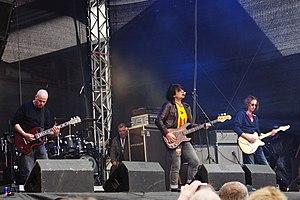
The Chameleons est un groupe de post-punk britannique, originaire de Middleton, dans le Grand Manchester, en Angleterre. Le groupe se composait du chanteur et bassiste Mark Burgess, du guitariste Reg Smithies, du guitariste Dave Fielding, et du batteur John Lever. Le groupe se sépare une première fois en 1987, après trois albums, à la mort de leur manager Tony Fletcher, avant de se reformer en 2000. Ils enregistrent alors trois autres albums, réalise une tournée, puis The Chameleons se séparent à nouveau. Le batteur John Lever meurt en mars 2017.